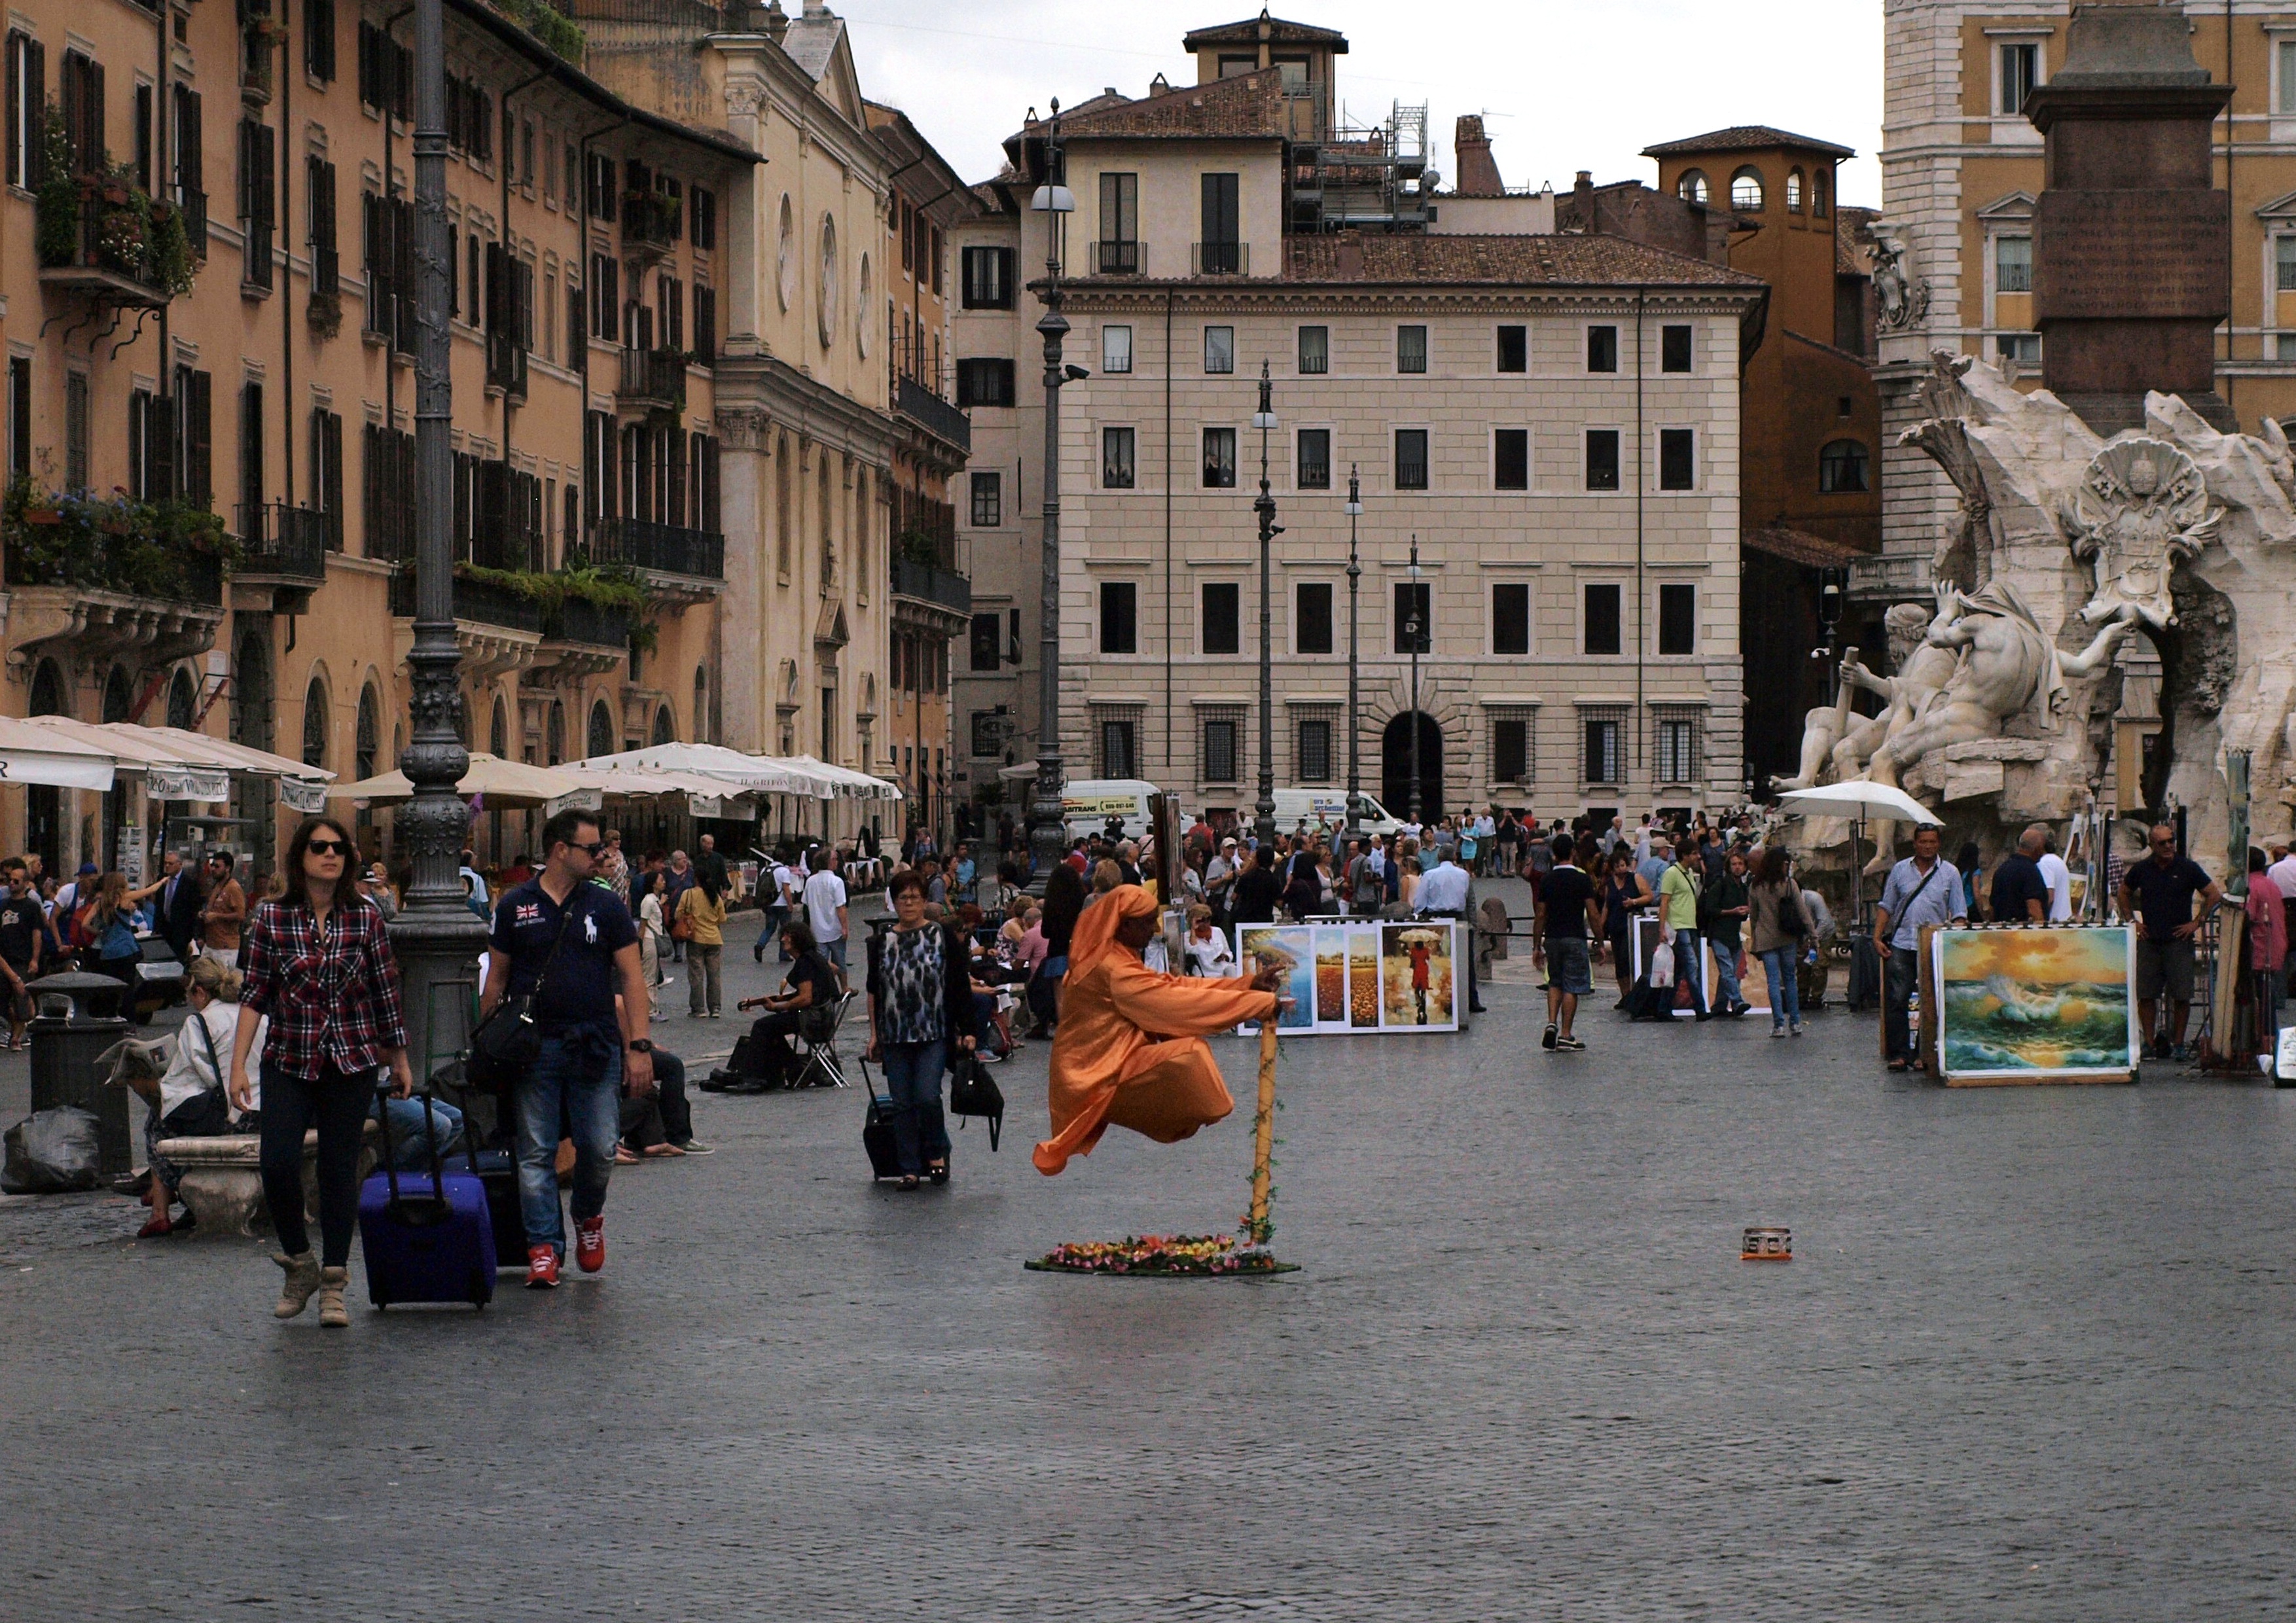
pedestrian, road, street, town, city, crowd, downtown, statue, tourism, public space, rome, infrastructure, town square, alive, ancient rome, urban area, human settlement